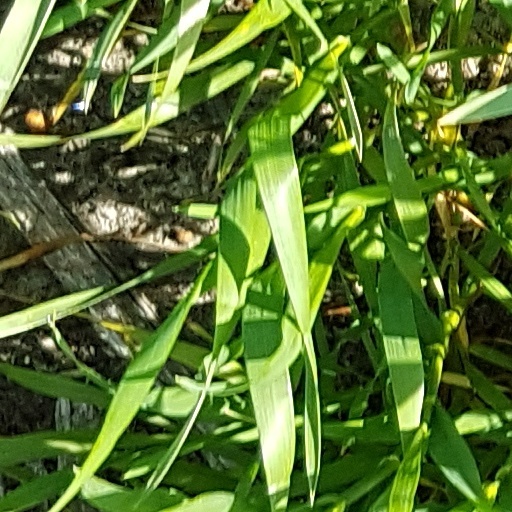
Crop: wheat